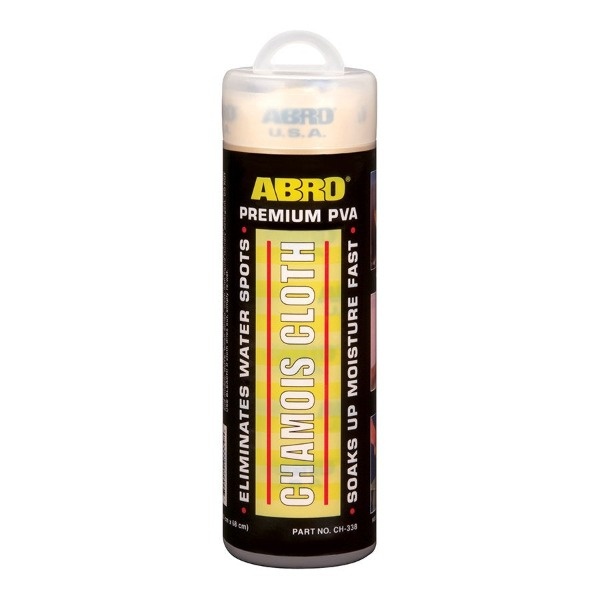
Chamois Cloth Large 17" x 27"
Product Information Absorbs Moisture Fast; Lint-free Resists Most Chemicals Lasts for Years with Normal Use Non-USA origin
Brand: ABRO
Category: Vehicles & Parts > Vehicle Parts & Accessories > Vehicle Maintenance, Care & Decor > Vehicle Cleaning > Car Wash Solutions > Wax Washes